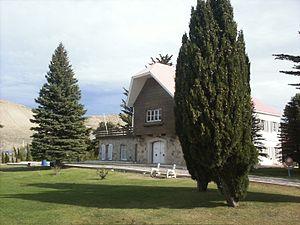
La province de Chubut est une province de l’Argentine, située en Patagonie, entre les 42ᵉ et 46ᵉ parallèles sud.